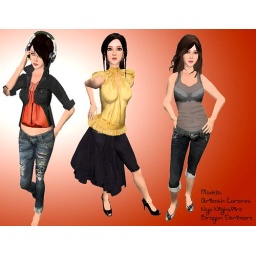
Each model dressed in Muism clothing (bra, shoes and hair excluded).